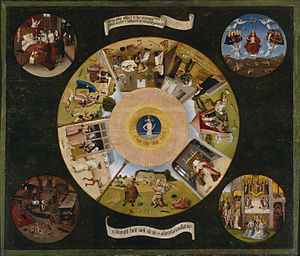
Syv dødssynder
Hieronymus Bosch's maleri De syv dødssynder og de fire stadier, 1485.
De syv dødssynder er en klassifikation af synder, som oprindeligt blev brugt i tidlig kristen undervisning til at uddanne og instruere tilhængere i menneskets tendens til at synde eller gøre sig selv og andre ondt. De kan betragtes som en forståelse af menneskets laster og skadelige tilbøjeligheder.